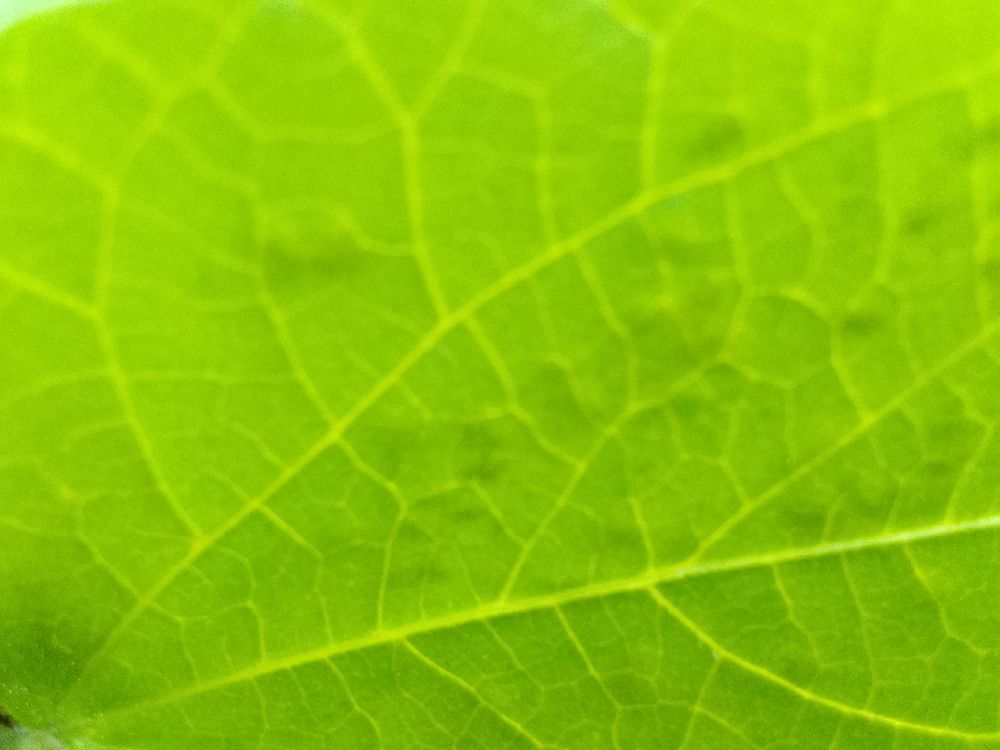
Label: healthy